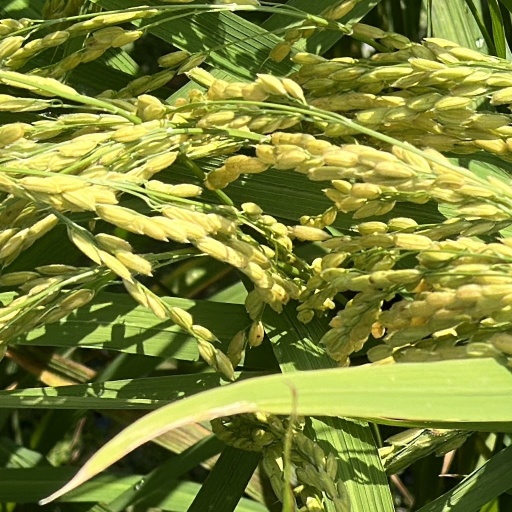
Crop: rice